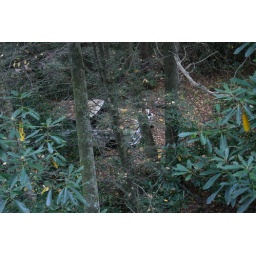
clarence newton road - near blowing rock - october 2008